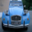
Label: automobile